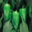
Label: sweet_pepper